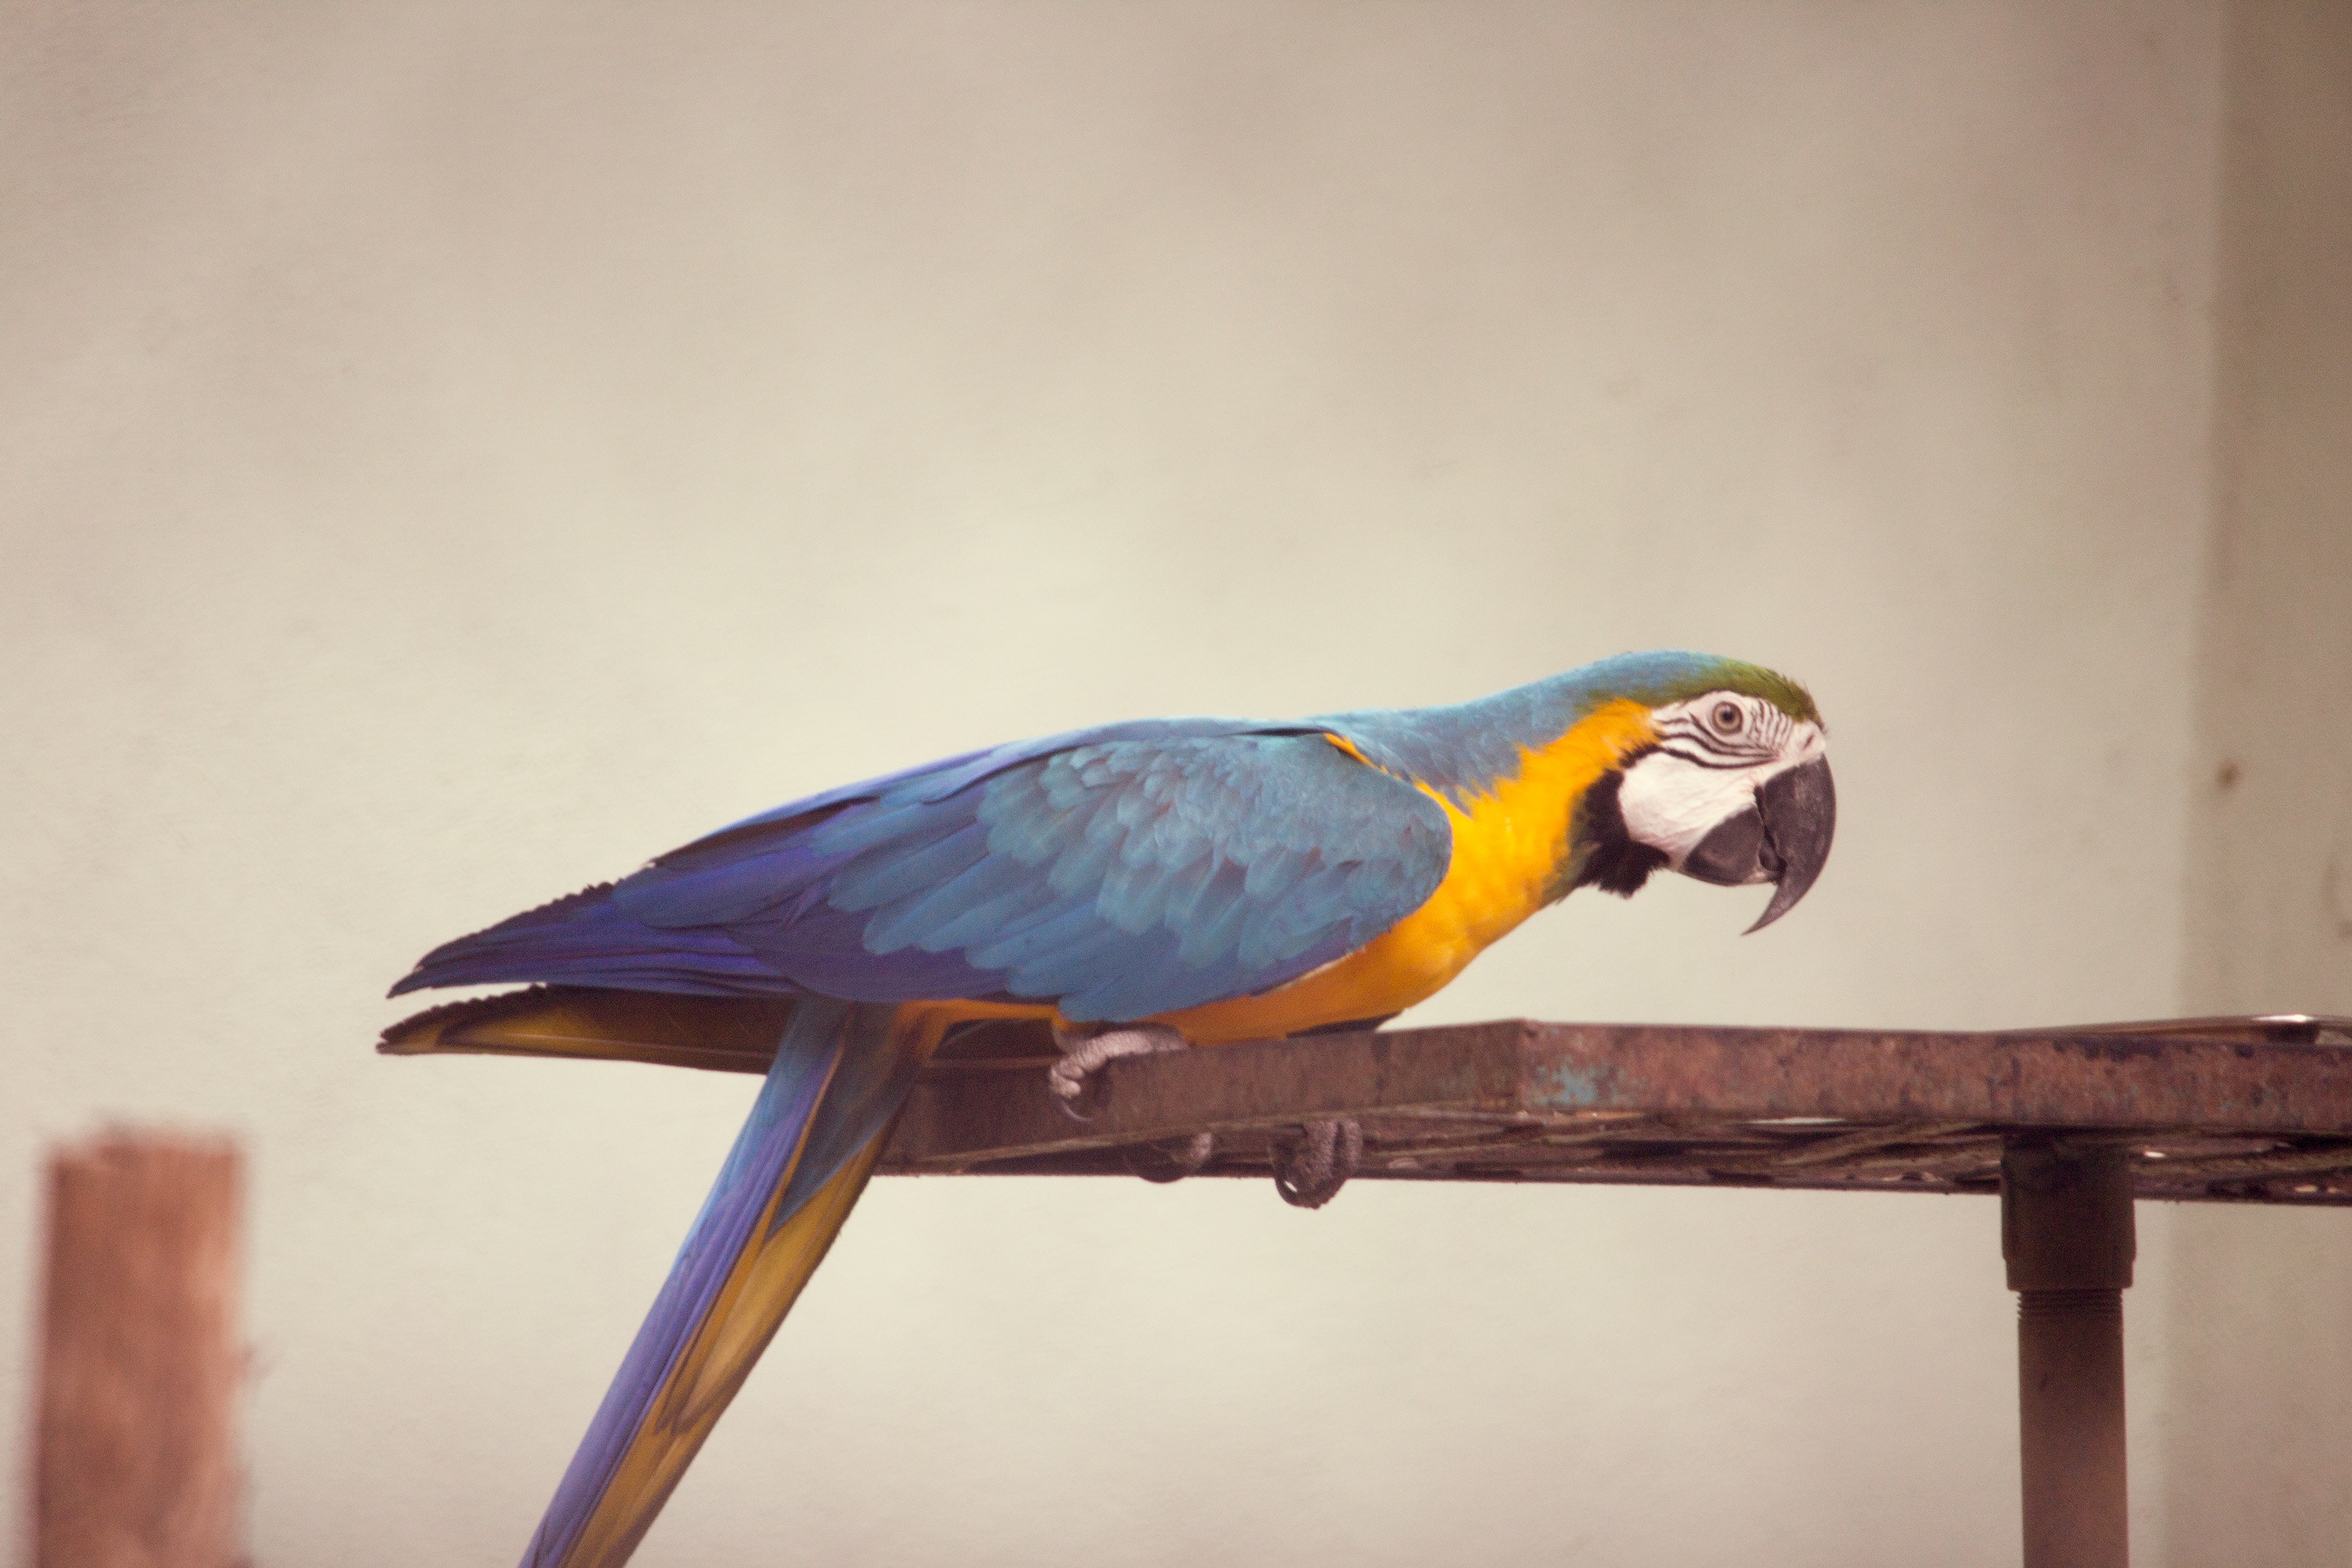
bird, wing, beak, fauna, lovebird, macaw, vertebrate, parrot, parakeet, common pet parakeet